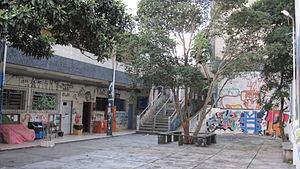
L'université pontificale de São Paulo est une université catholique privée, sans but lucratif, située à São Paulo au Brésil.